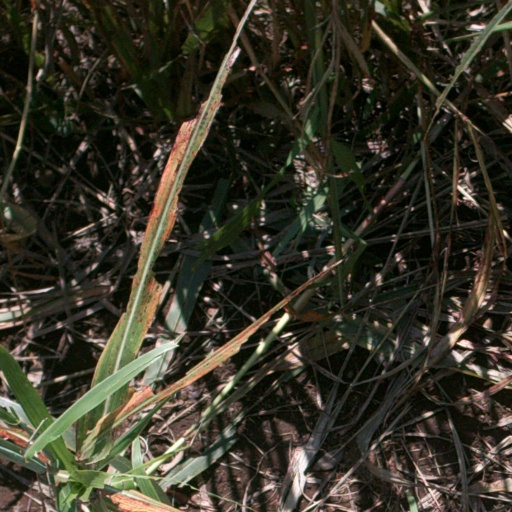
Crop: sorghum